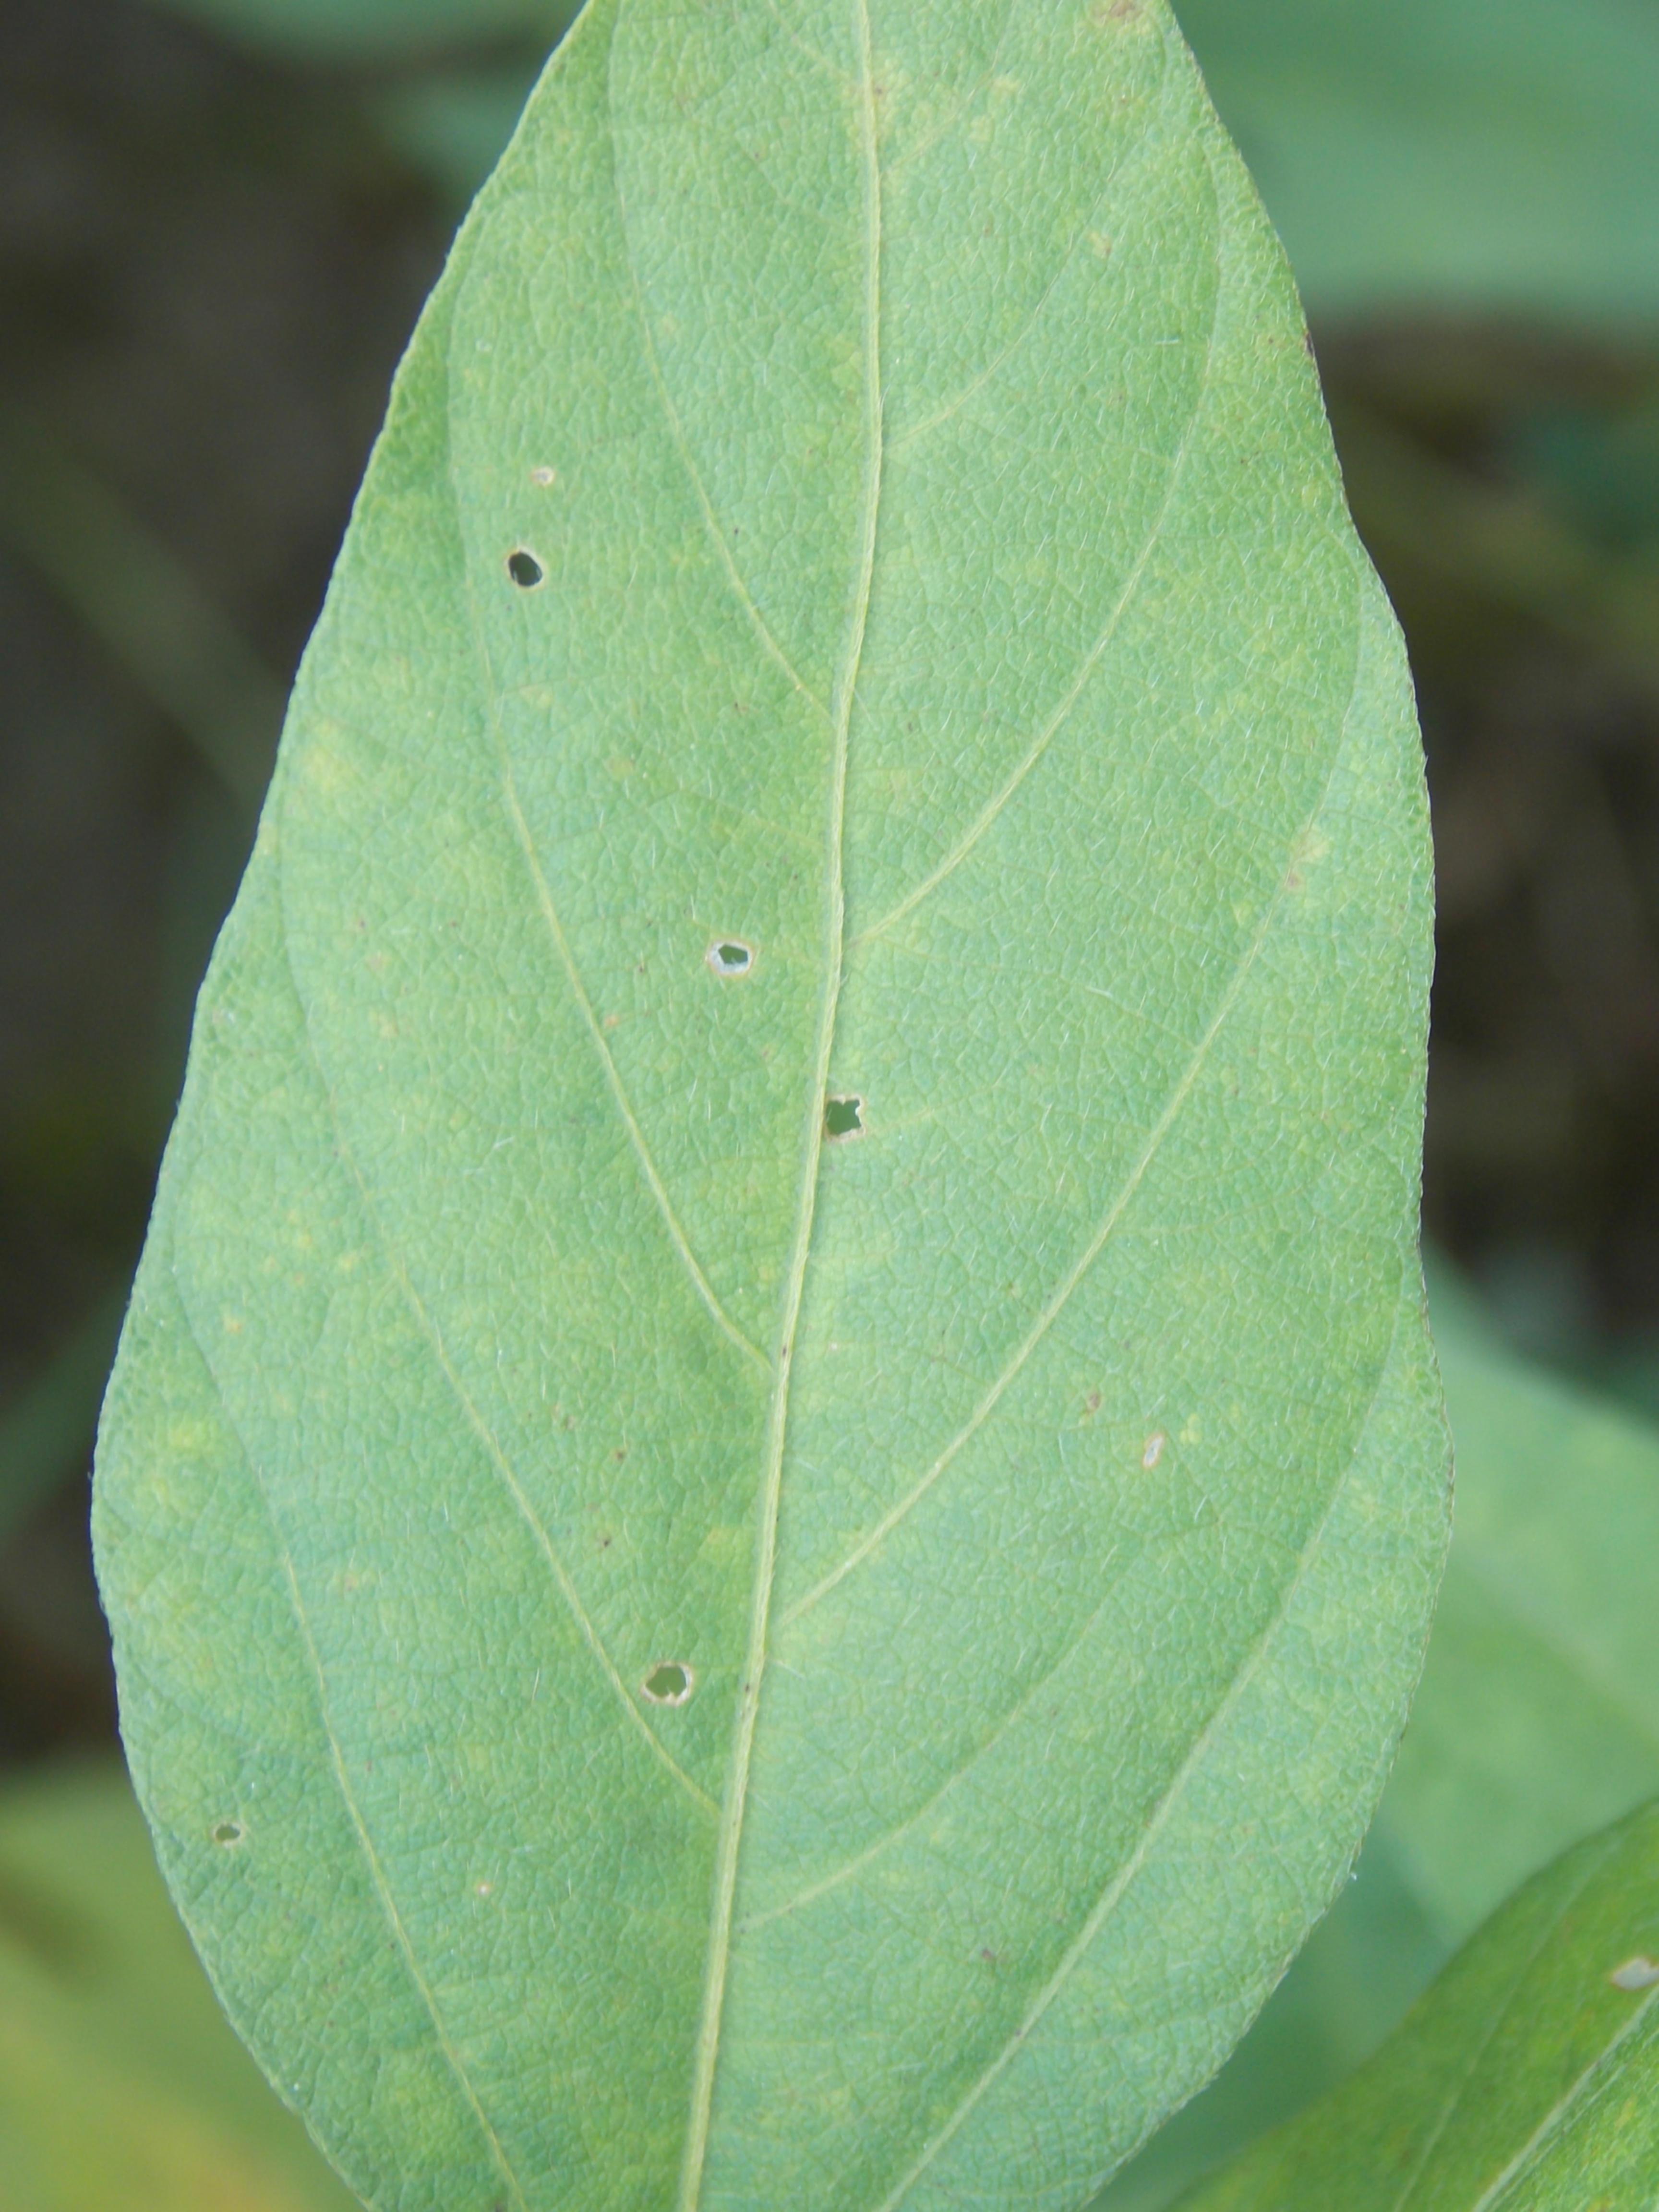
Label: Healthy